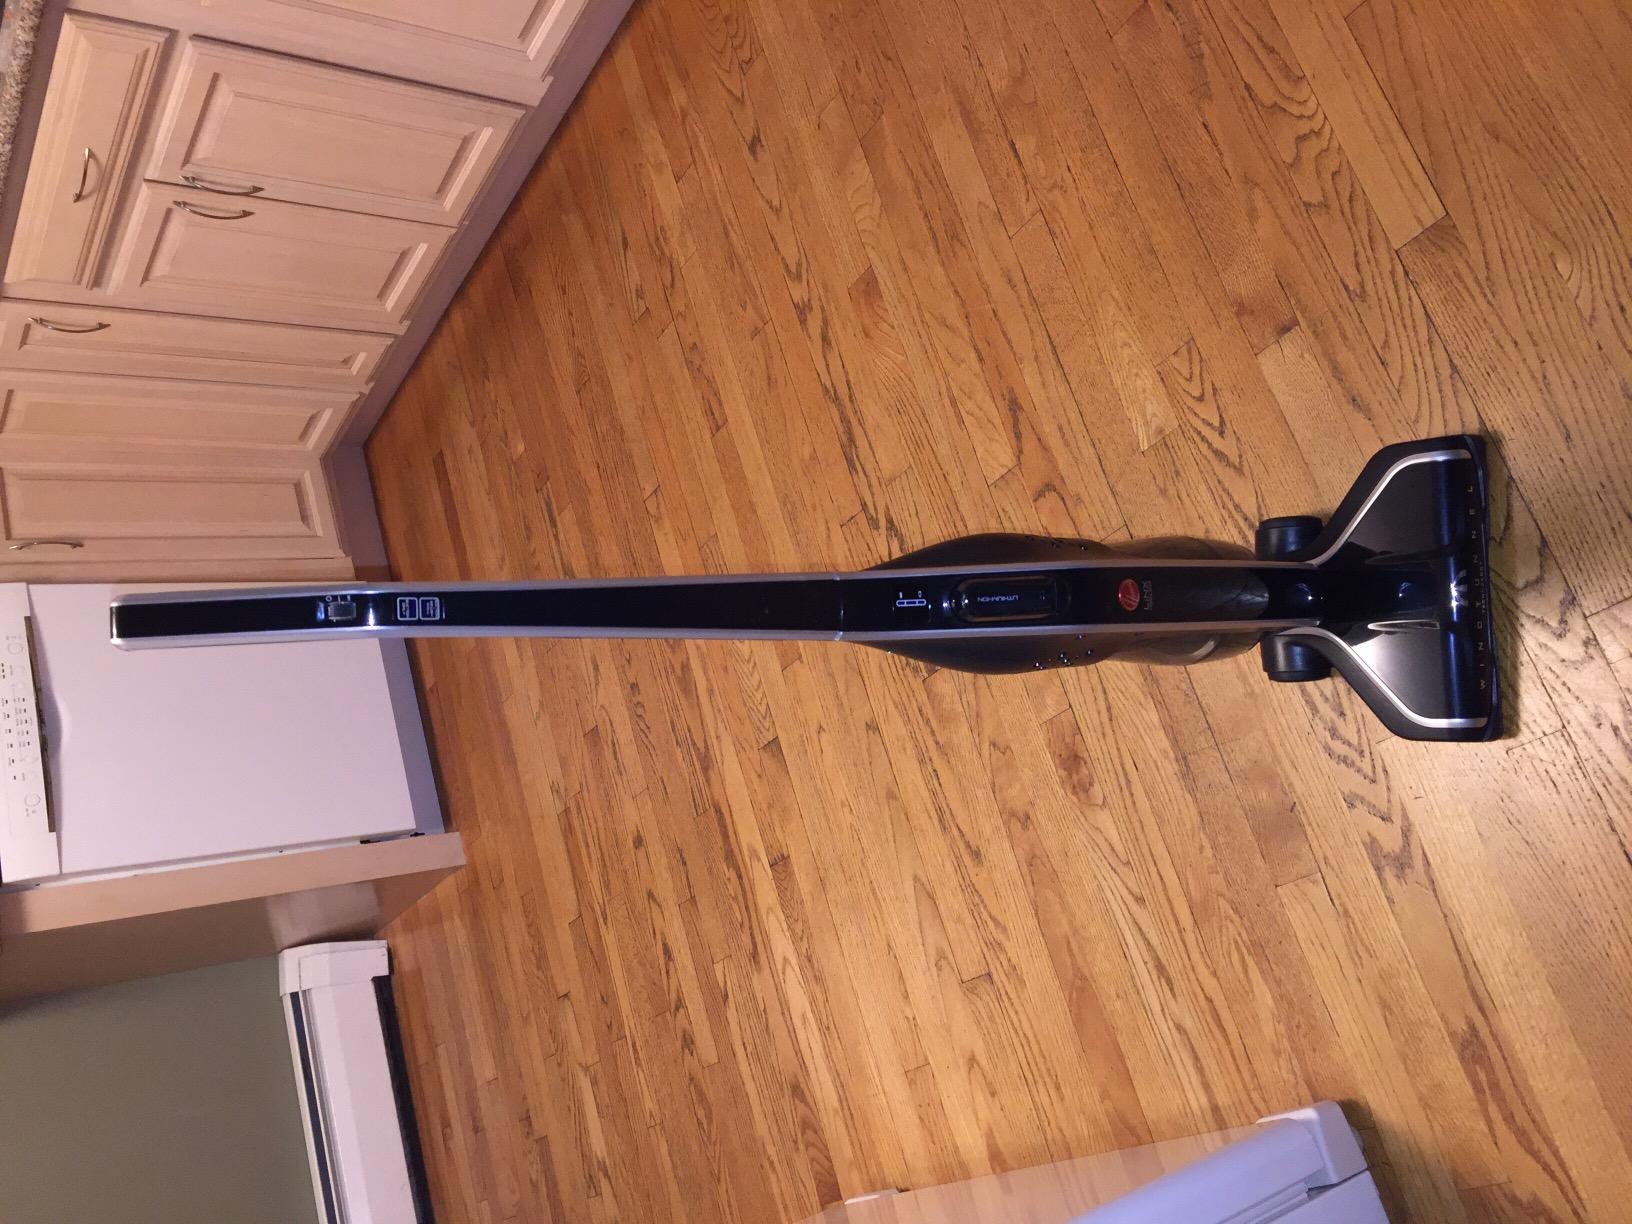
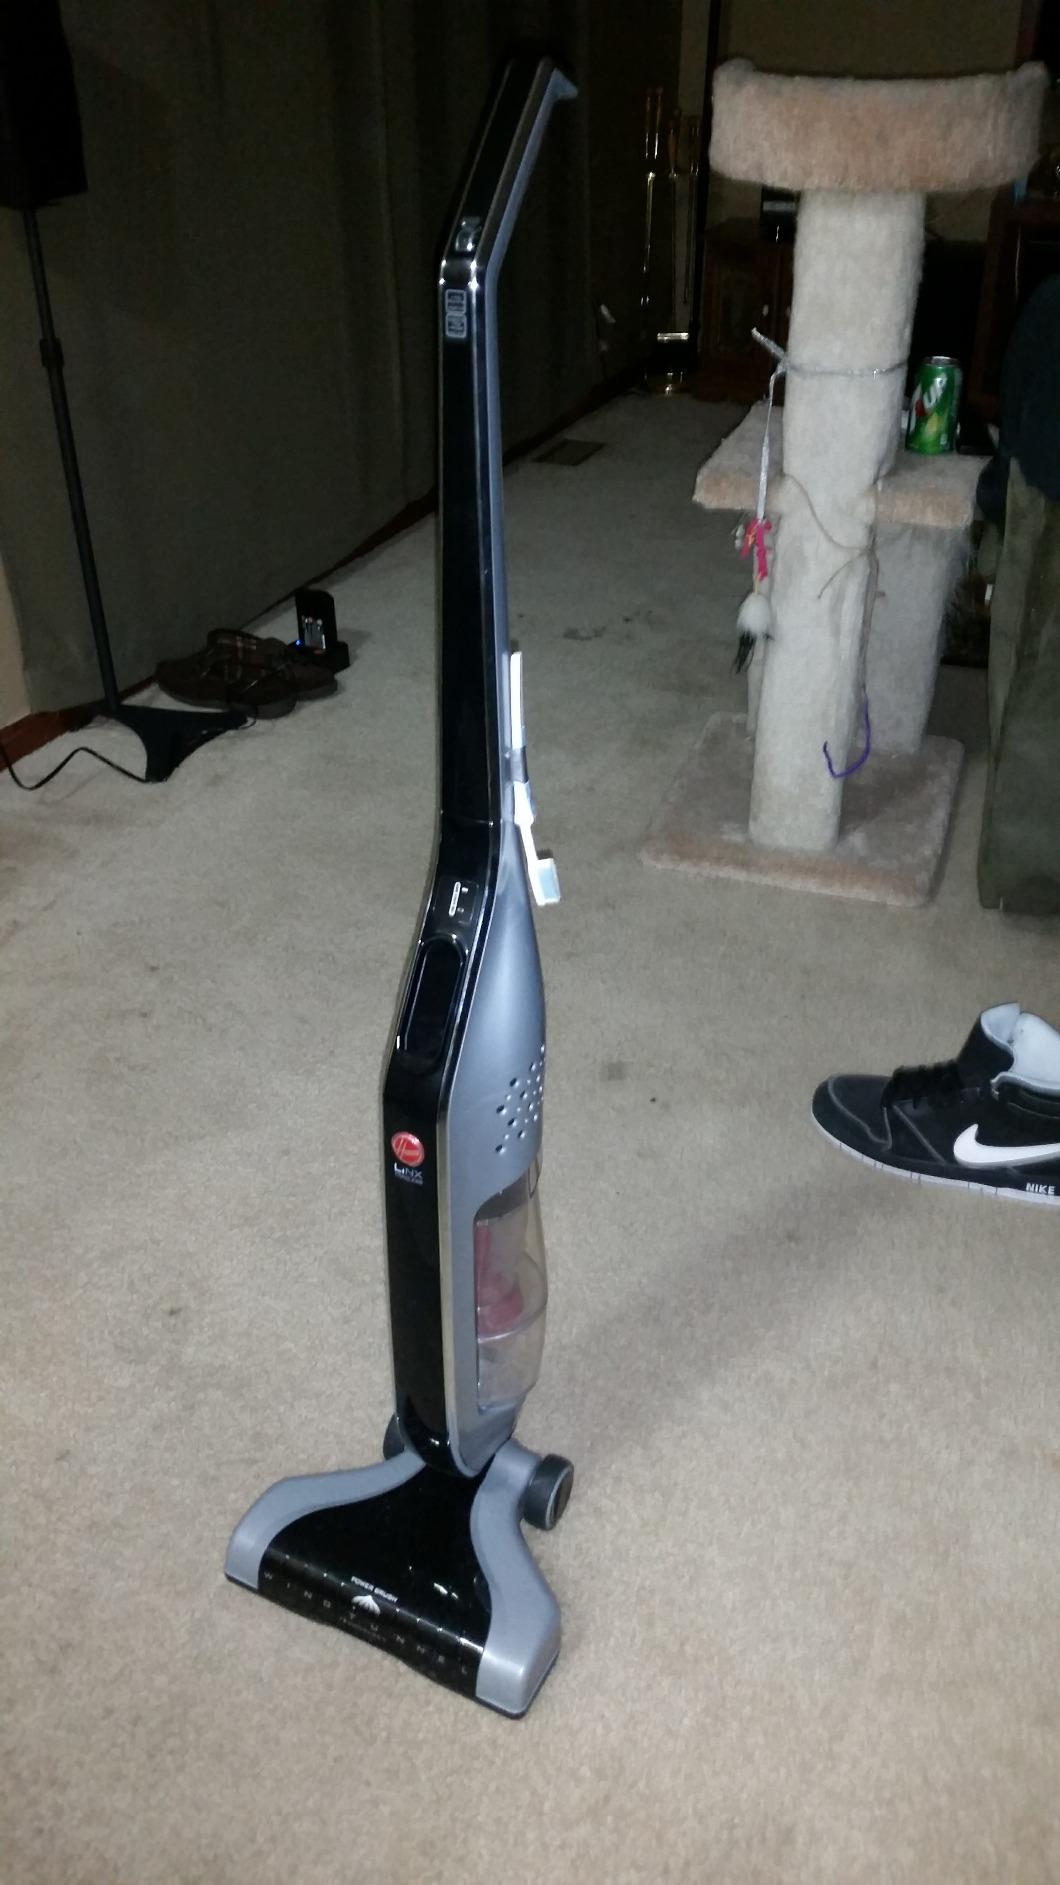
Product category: items_vacuum
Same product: no